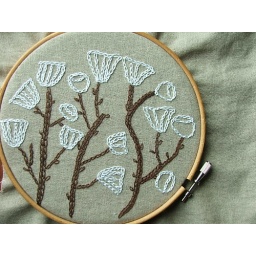
inspired by the look of white paint on brown paper.